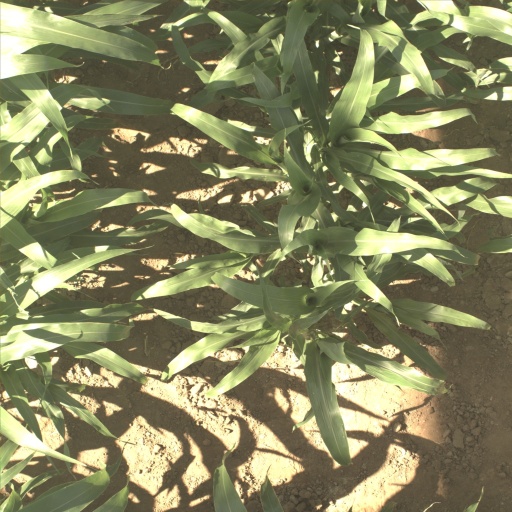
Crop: sorghum